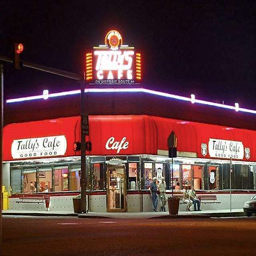
industry has been an establishment along road for decades !